Alison Geissler

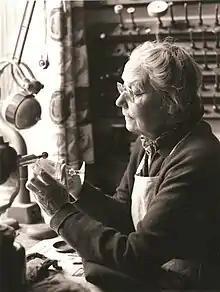
Alison Geissler 1983 © CSG CIC Glasgow Museums Collection

Alison Cornwall Geissler MBE, née McDonald (13 April 1907 – 25 January 2011), was one of the foremost glass engravers in Scotland during the mid-twentieth century.